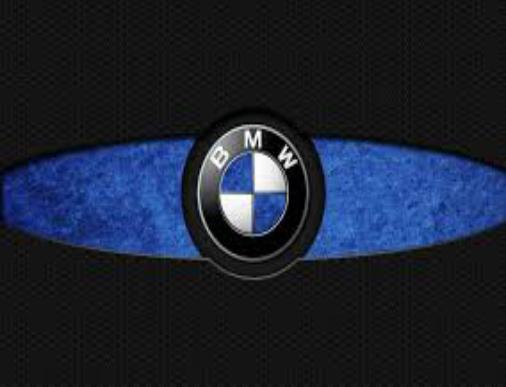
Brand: BMW
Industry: Transportation